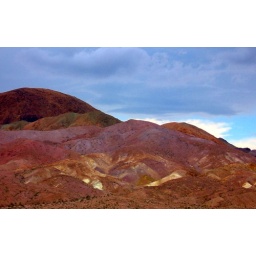
Blue skies over red mountain